History of Japan

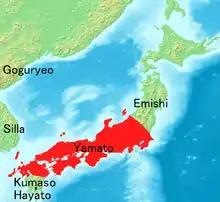
Territorial extent of Yamato court during the Kofun period

The center of the unified state was Yamato in the Kinai region of central Japan. The rulers of Yamato state were a hereditary line of emperors who still reign as the world's longest dynasty. The rulers of the Yamato extended their power across Japan through military conquest, but their preferred method of expansion was to convince local leaders to accept their authority in exchange for positions of influence in the government. Many of the powerful local clans who joined the Yamato state became known as the "uji".